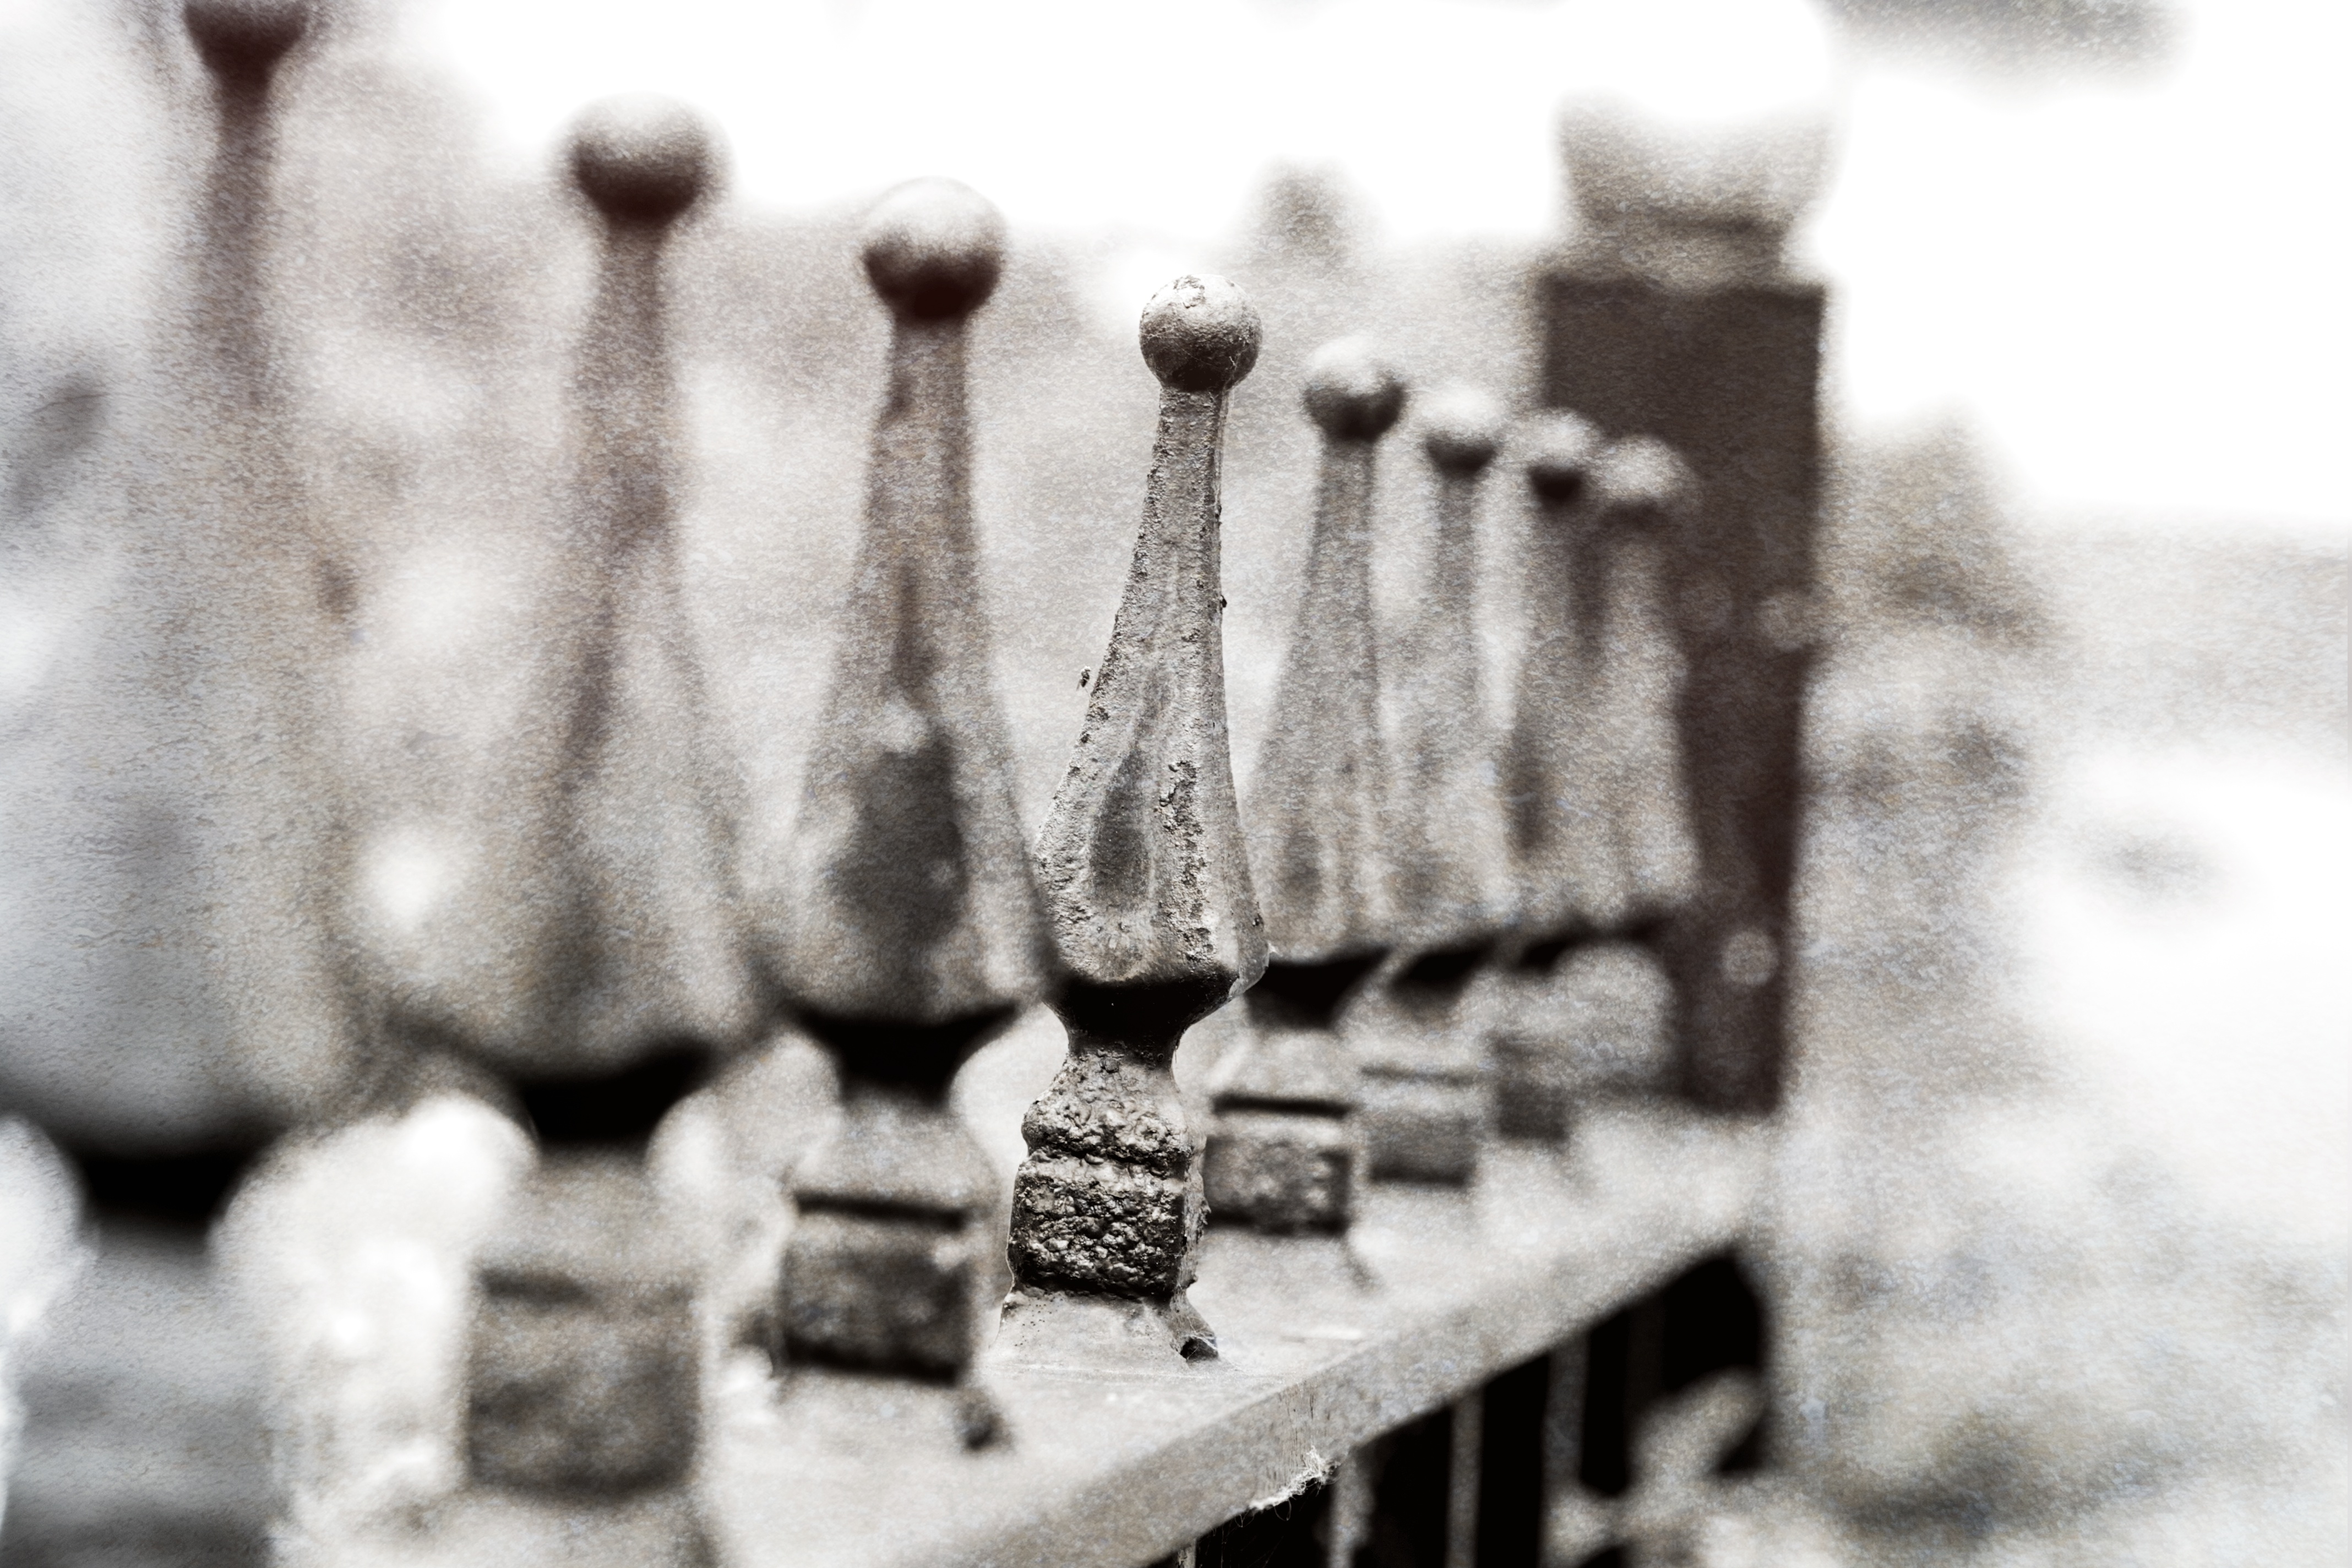
fence, black and white, white, photography, rust, metal, black, monochrome, close up, bw, 50mm, sony, dof, textures, hff, friday, fencefriday, apsley, a700, monochrome photography